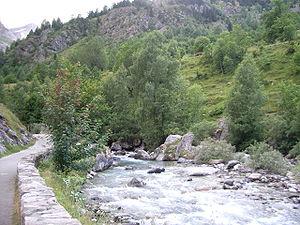
Le Gave de Pau au sortir du cirque de Gavarnie
Le Gave de Pau est une rivière, du sud-ouest de la France, dans les deux régions Occitanie et Nouvelle Aquitaine, du bassin versant de l'Adour.
Léon Walras, né à Évreux le 16 décembre 1834 et mort à Clarens le 5 janvier 1910, est un économiste français ayant fait carrière à l'université de Lausanne en Suisse. S'il a profondément marqué l'histoire de la science économique c'est en grande partie par l'influence qu'il a exercée sur des économistes majoritairement de langue anglaise. Uniquement titulaire du baccalauréat, Walras a malgré tout toujours été soutenu par son père Auguste Walras, un inspecteur d'académie passionné d'économie, dont il a repris dans une large mesure la doctrine économique. C'est grâce à Louis Ruchonnet, un homme politique suisse d'envergure désireux de promouvoir l'université de Lausanne, qu'il est nommé professeur à Lausanne. C'est encore lui qui l'aide à diffuser son œuvre.